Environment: real
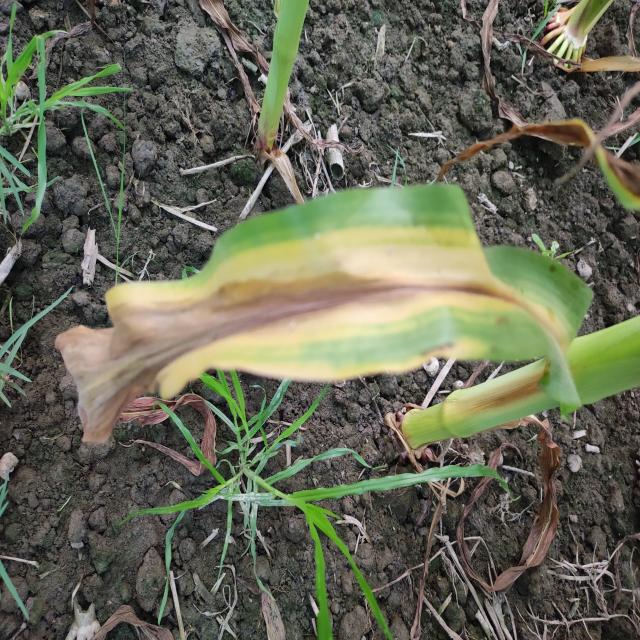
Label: nitrogen_deficiency